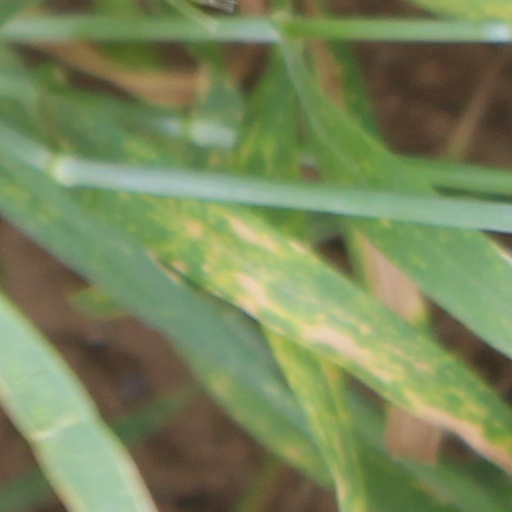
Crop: wheat